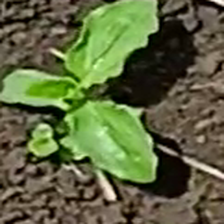
Weed species: Kena_(Commplina_benghalensio)